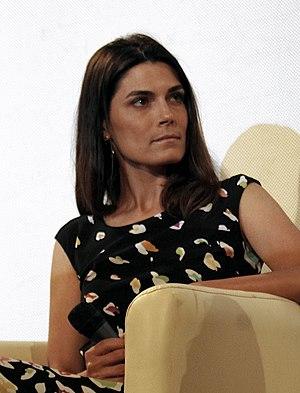
Valeria Solarino est une actrice italienne.